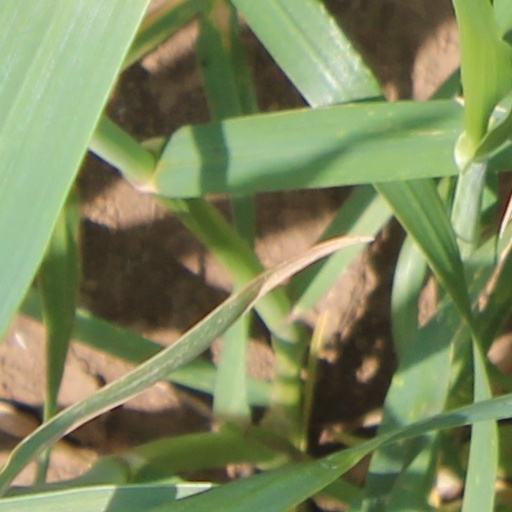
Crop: wheat